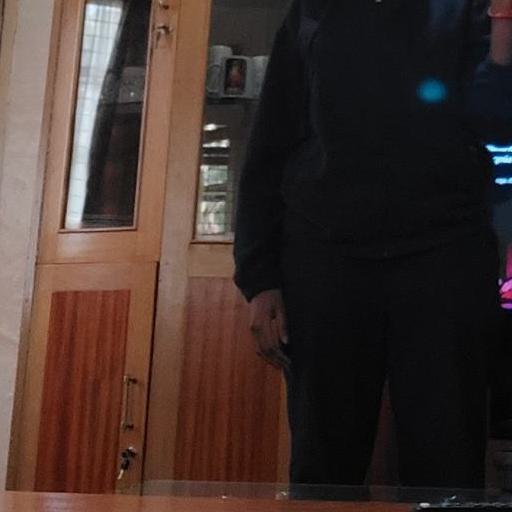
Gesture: no_gesture